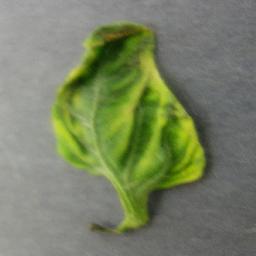
Label: Tomato___Tomato_Yellow_Leaf_Curl_Virus